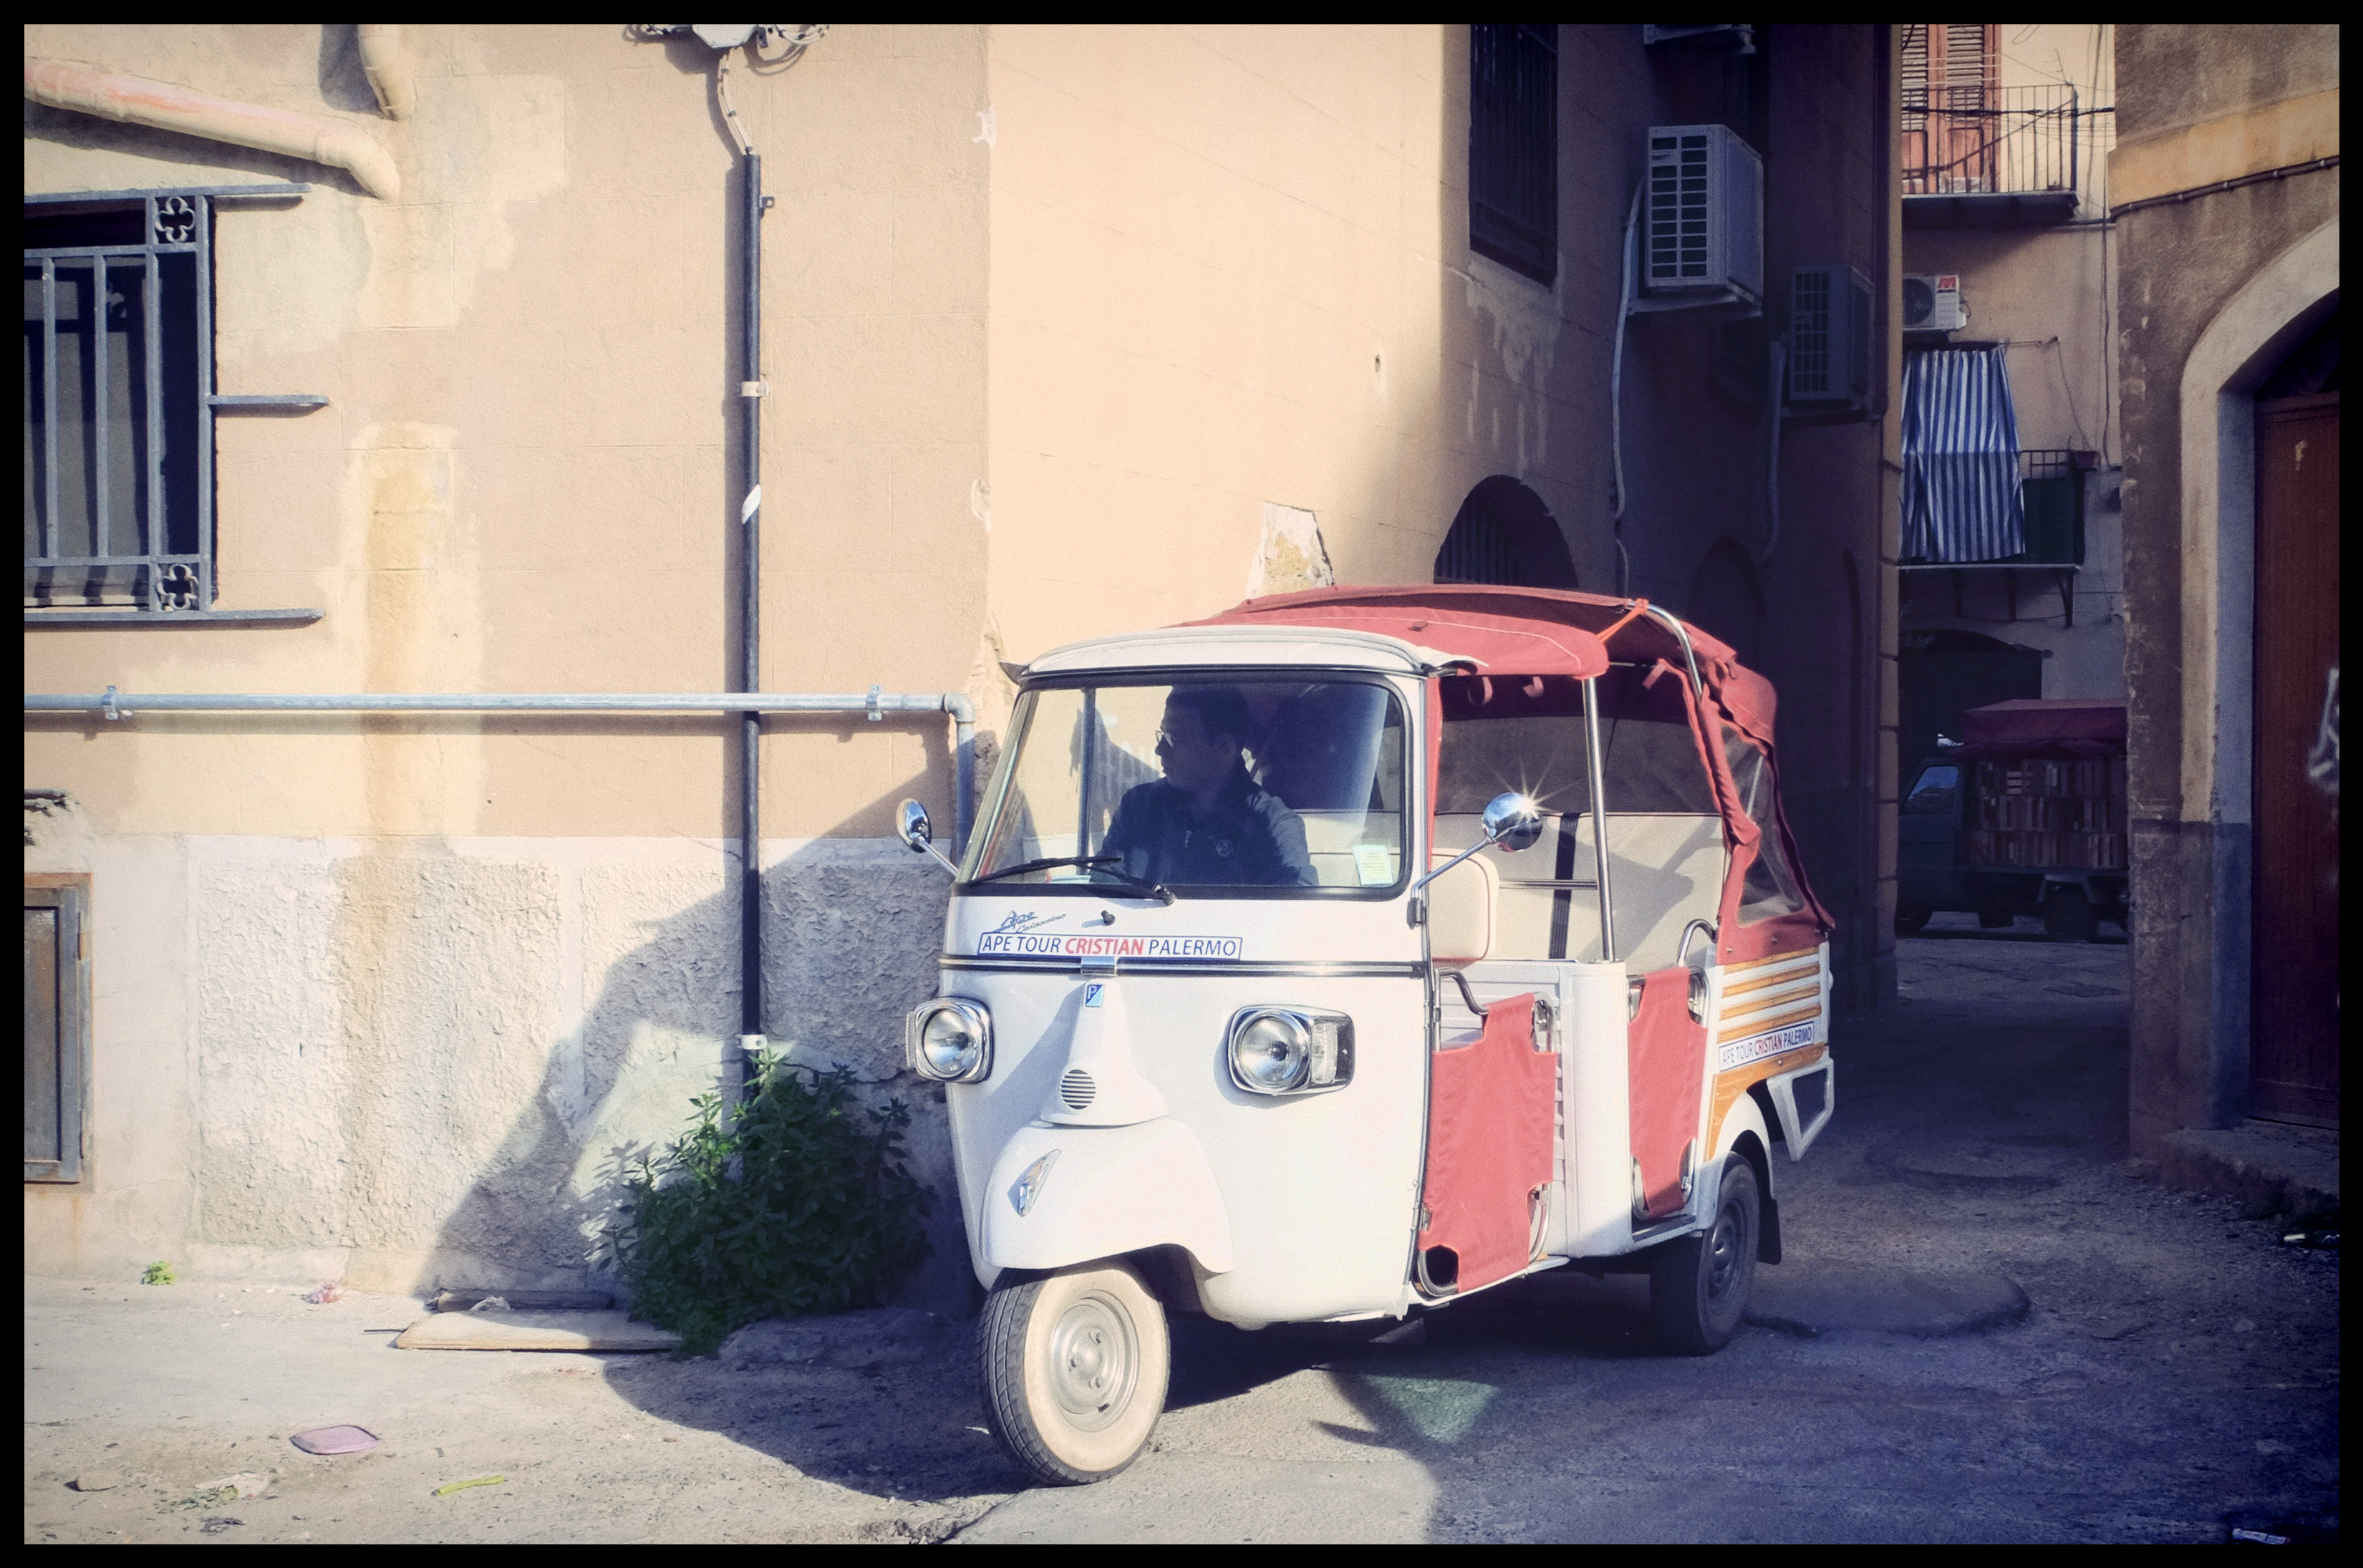
street, car, vehicle, italy, classic, fuji, sicily, palermo, fujix, fujixe1, e1, mode of transport, automobile make